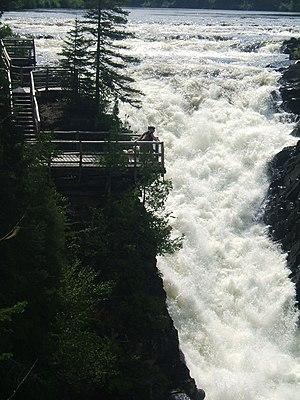
Le Grand Sault au canyon des Portes de l'Enfer, sur la rivière Rimouski, au Bas-Saint-Laurent, Québec
Saint-Narcisse-de-Rimouski, communément appelée Saint-Narcisse, est une municipalité de paroisse de la province de Québec, située dans la municipalité régionale de comté de Rimouski-Neigette, dans la région administrative du Bas-Saint-Laurent.
Le Canyon des Portes de l’Enfer est une gorge de la rivière Rimouski dans la municipalité de Saint-Narcisse-de-Rimouski. Il est amorcé par la chute du Grand-Sault, haute de 20 mètres, et s’étire sur près de 5 km entre des parois resserrées et abruptes atteignant parfois 90 mètres de hauteur. Le site est accessibles aux touristes depuis 1990.
La rivière Rimouski est un cours d'eau se déversant à Rimouski, sur la rive sud du fleuve Saint-Laurent, dans la municipalité régionale de comté de Rimouski-Neigette, dans la région administrative du Bas-Saint-Laurent, au Québec, au Canada.